Estelle Quérard

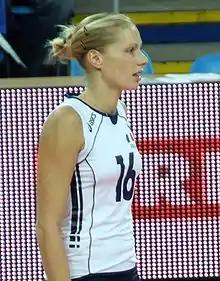

Estelle Quérard (born ) is a French female former volleyball player, playing as a libero. She was part of the France women's national volleyball team.